The 49ers

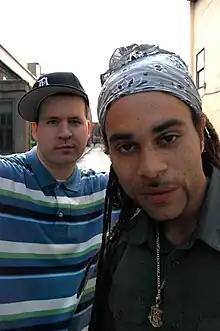
Jas Mace & Marchitect (2009).

The 49ers is a hip-hop duo from Newark, Delaware and consists of members Jas Mace and Marchitect. They were also the focal members of another hip-hop group called The Outfit. The 49ers are known for their laid-back, jazzy, and soulful hip-hop music.